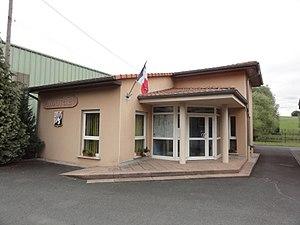
Bébing (Moselle) mairie
Bébing est une commune française située dans le département de la Moselle en région Grand Est.